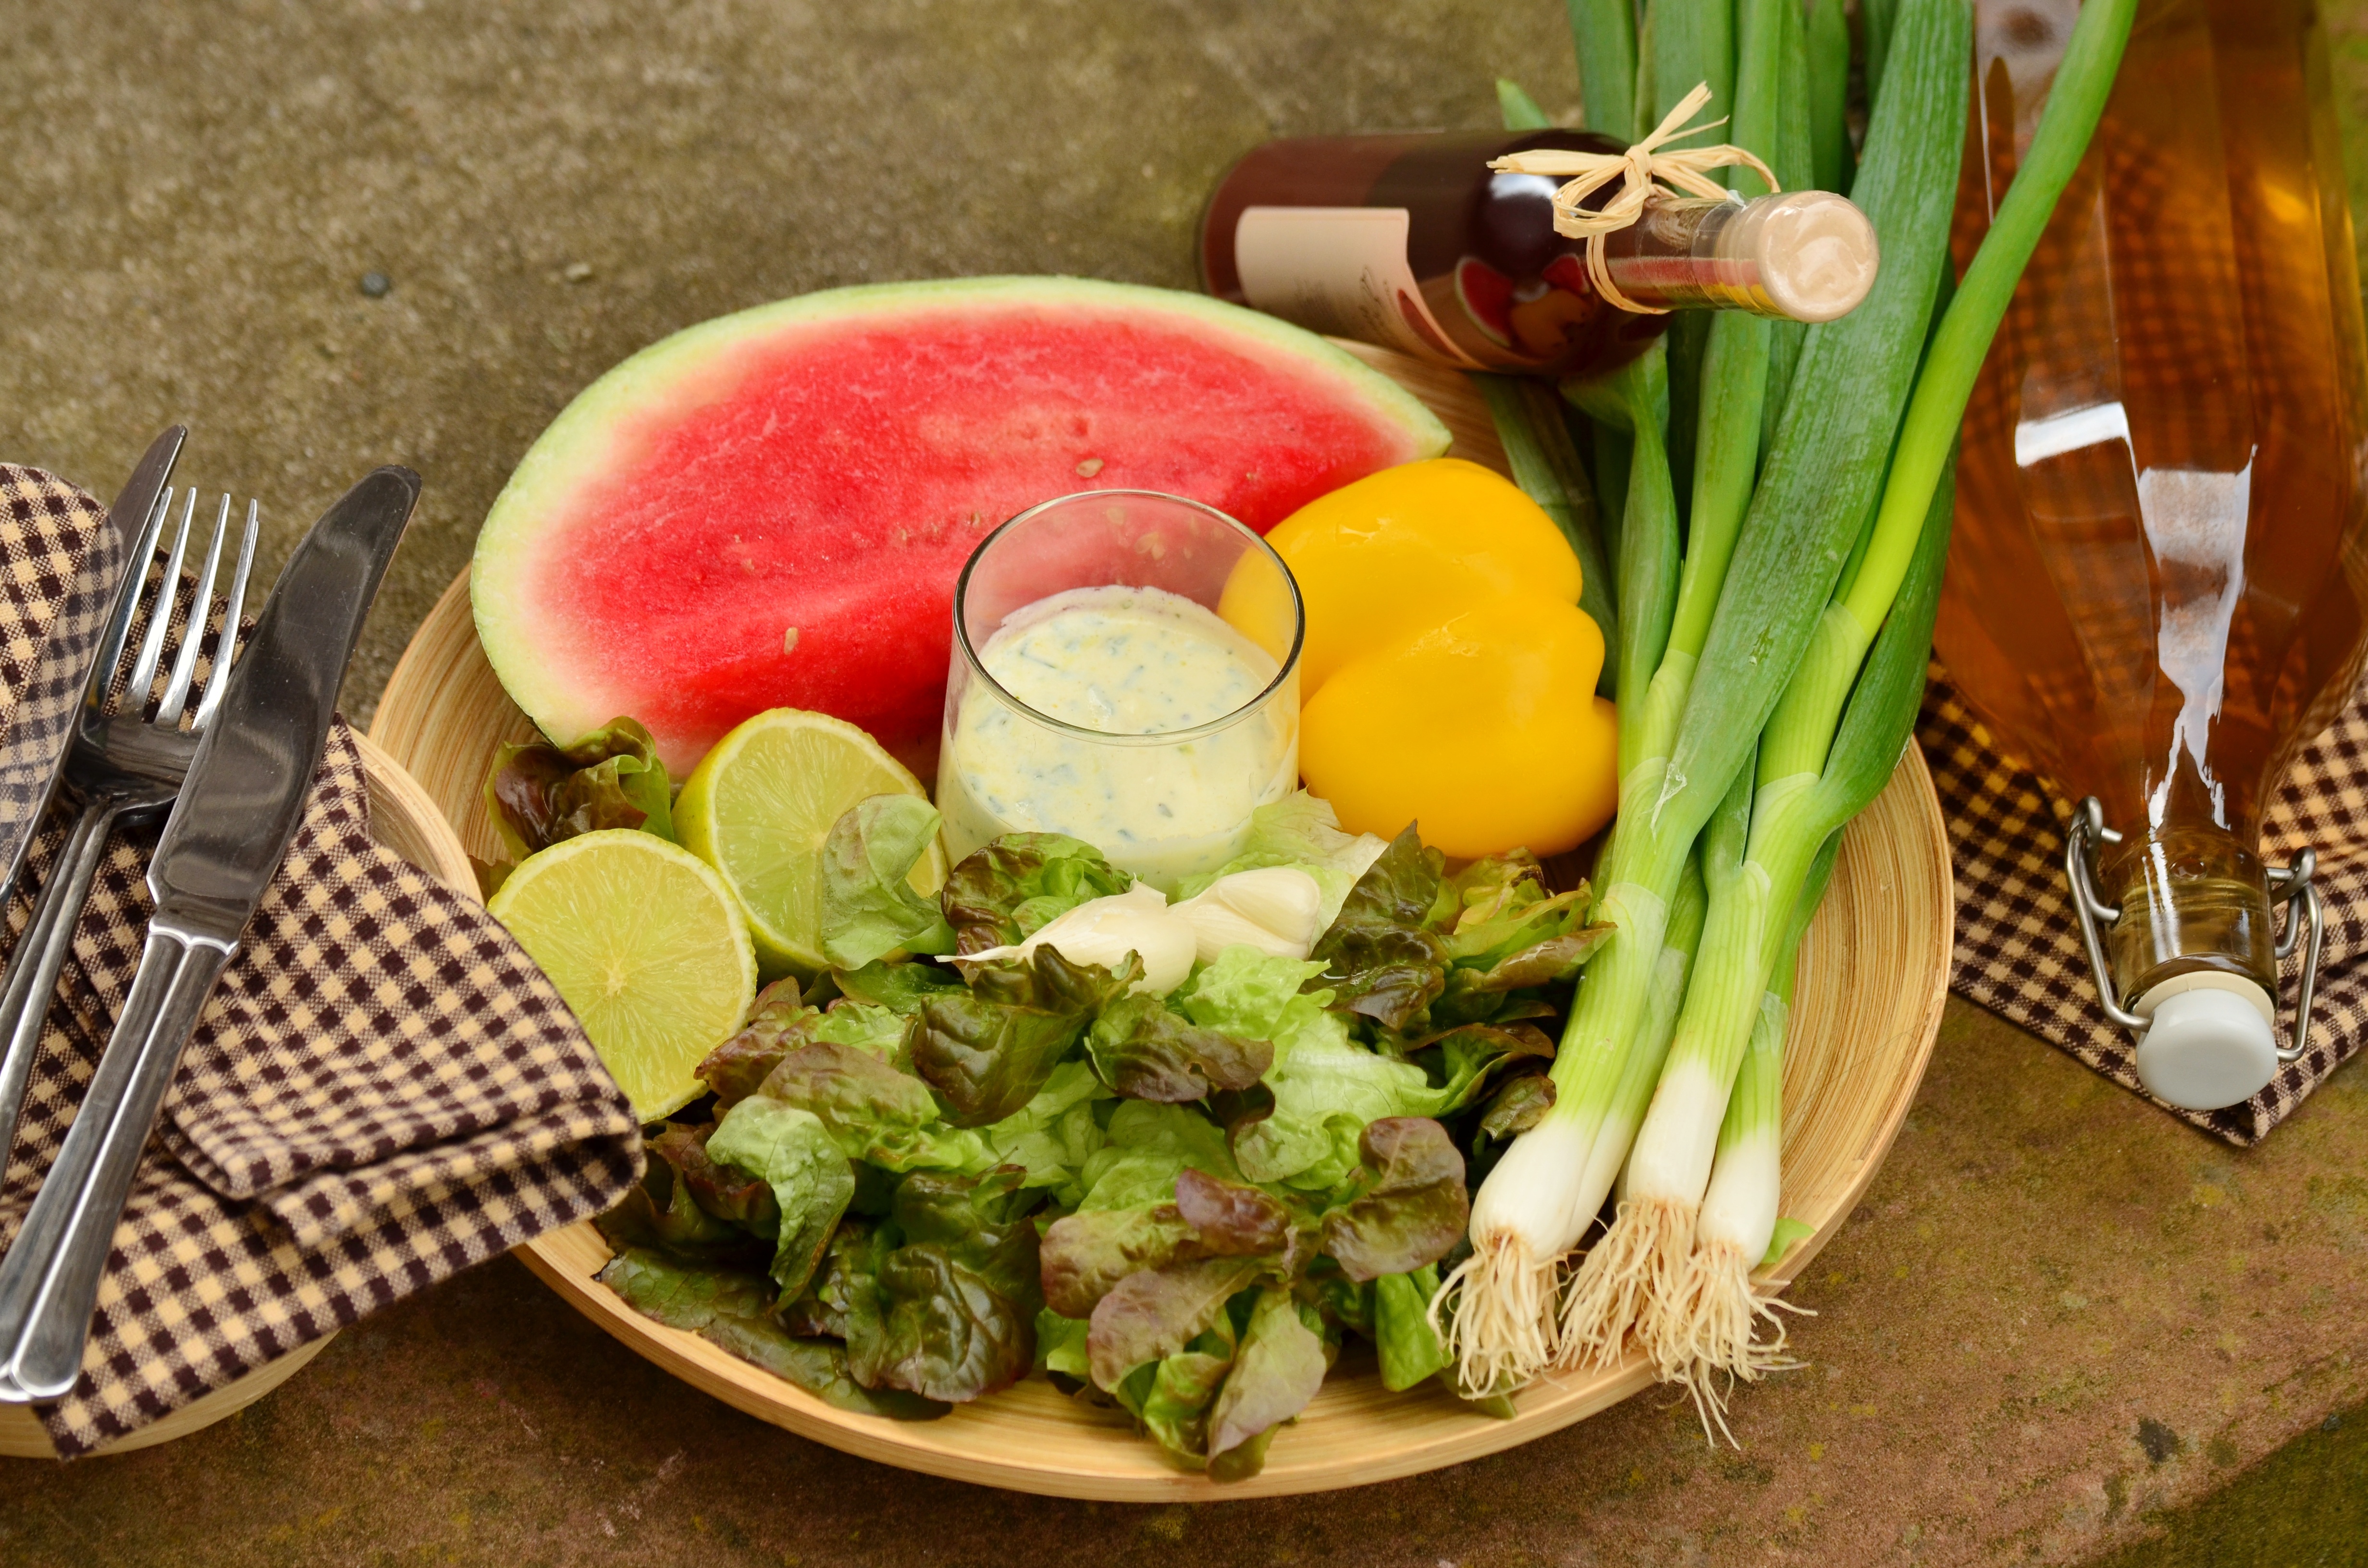
dish, meal, food, salad, produce, vegetable, healthy, lunch, cuisine, nutrition, bottles, leek, vitamins, frisch, mixed salad, salad plate, bless you, melon, bio, spring onions